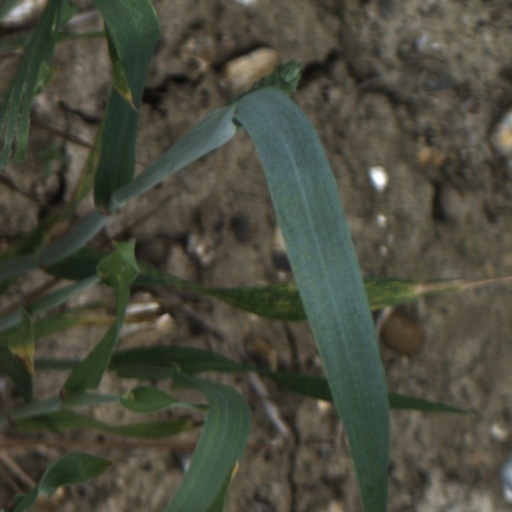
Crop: wheat